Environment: real
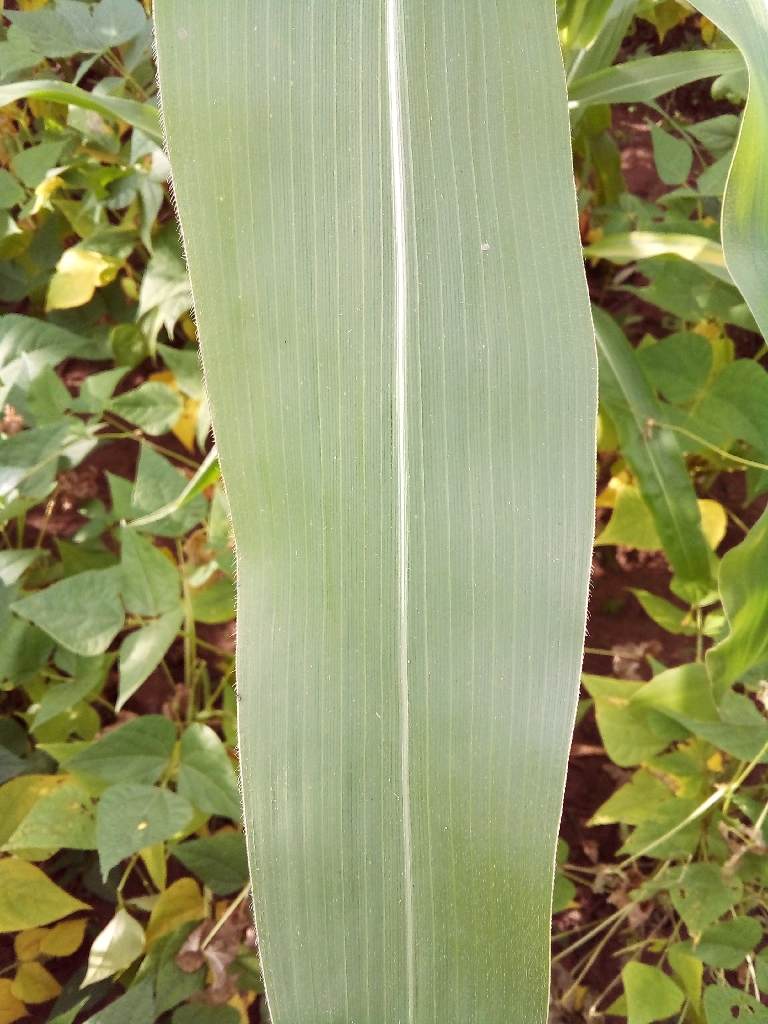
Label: healthy